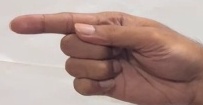
ASL sign: G